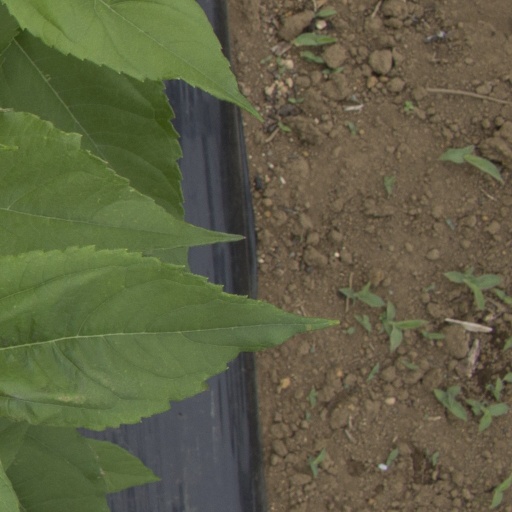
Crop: Jerusalem artichoke